Yugoslav accession to the Tripartite Pact

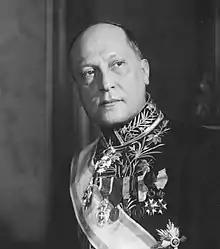
Aleksandar Cincar-Marković

On 6 March, the Crown Council was summoned, and Prince Paul informed of Hitler's demand for accession. Cincar-Marković presented the foreign situation and the problems related to Yugoslav accession, and Pešić portrayed the poor military situation. It was generally concluded from the discussions that accession would occur but that certain limitations and reserves were to be demanded from Germany, with Cincar-Marković in charge of drafting those points, which would be held in highest secrecy. The conference showed that the question of accession was very serious and, with respect to public opinion, very difficult.